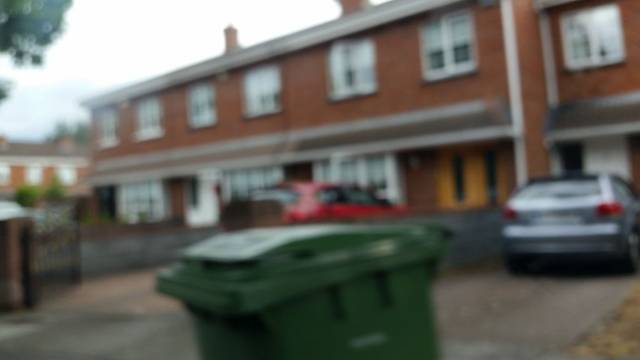
Region: Ireland
Coordinates: 53.397, -6.403